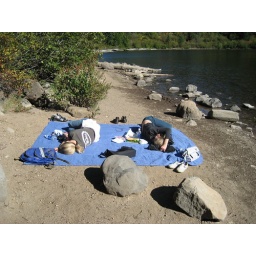
a lake upon a mountain